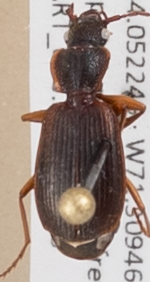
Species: Cymindis cribricollis
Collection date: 2019-06-26
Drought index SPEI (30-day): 0.362
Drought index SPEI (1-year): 1.22
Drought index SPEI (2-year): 0.998